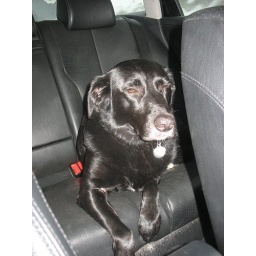
drugged dog in the car